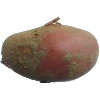
Label: Potato Red 1